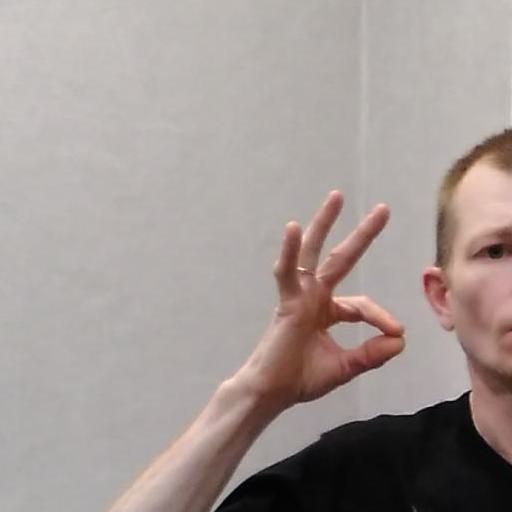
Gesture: ok